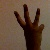
The image shows a hand gesture representing the number 6 in Indian Sign Language.